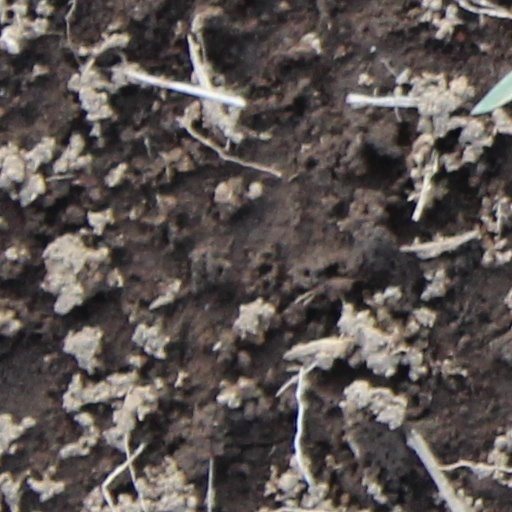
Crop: wheat